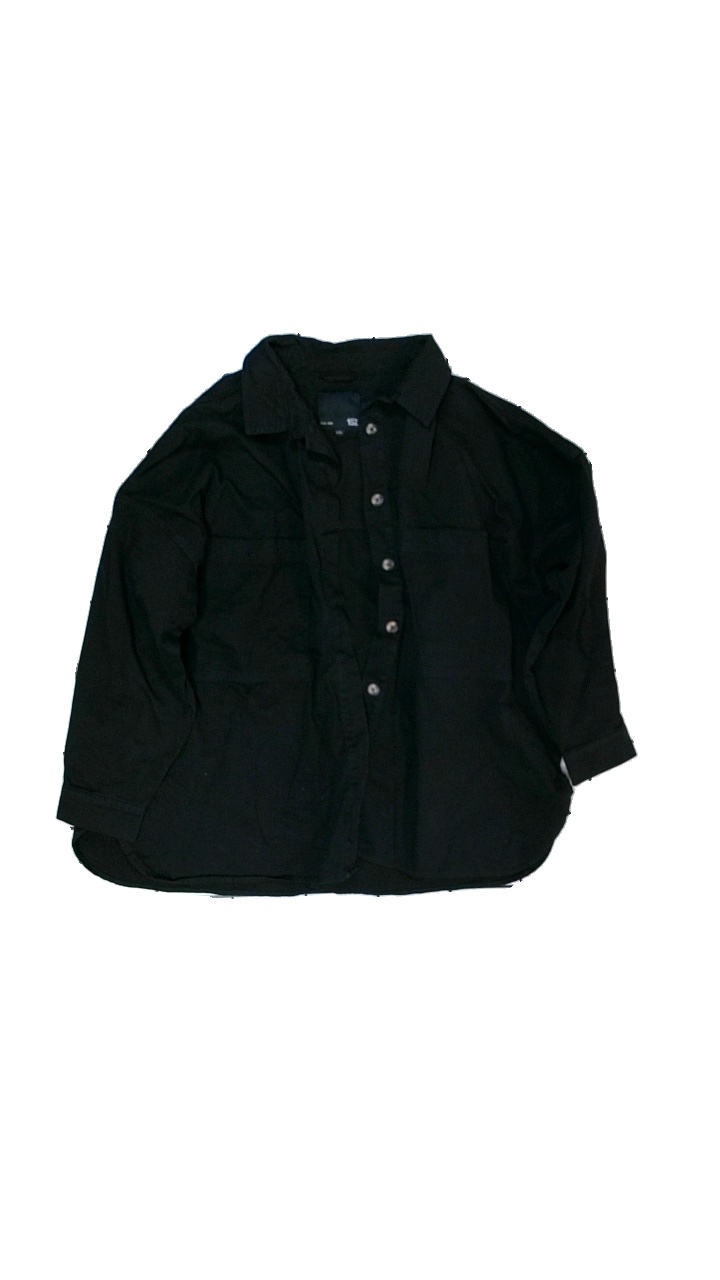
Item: Shirt (Unisex)
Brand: Lager 157
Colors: Black
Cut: Regular
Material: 100% cotton
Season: All
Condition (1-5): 3
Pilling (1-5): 3
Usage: Reuse
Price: <50